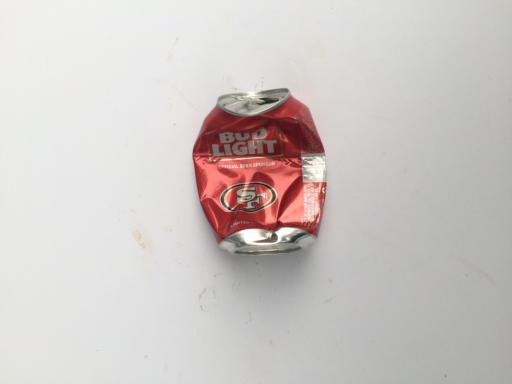
Label: cans